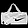
Label: Bag